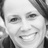
Emotion: happy